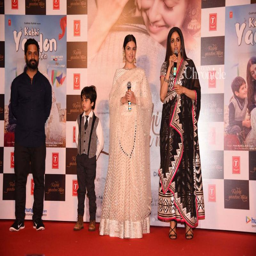
actor addressed the media and audiences at the event .